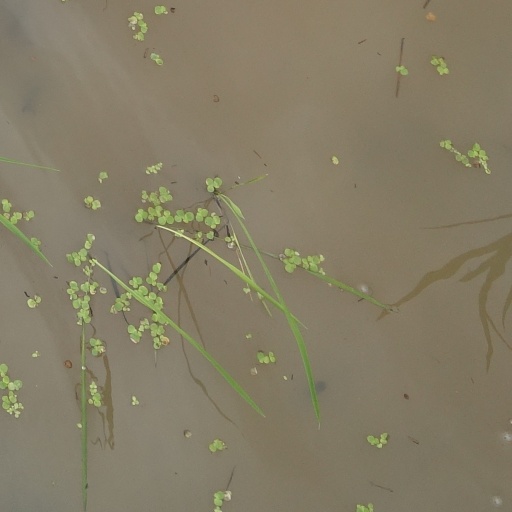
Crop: rice